Sleepless in the Saddle

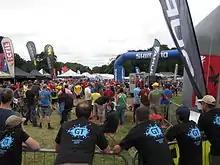
The pre-race riders meeting at the 2010 event (photo 2010)

" Sleepless in the Saddle " (SITS) was a series of 24-hour mountain bike races held in the UK, Australia and the USA. The format of the race allowed entries to either be from solo riders, or by teams of varying sizes who rode in relay. It was an endurance event based on cross-country tracks. The winner of the race was the person, or team, who covered the greatest distance in the 24 hours.